Florida Gators baseball

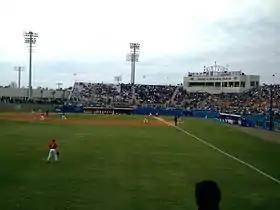
McKethan Stadium, home of Gator baseball until 2020

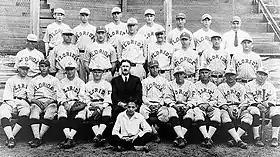
A picture of the 1924 Baseball team

The Florida Gators baseball team represents the University of Florida in the sport of baseball. Florida competes in Division I of the National Collegiate Athletic Association (NCAA), and the of the Southeastern Conference (SEC). They play their home games in Condron Ballpark on the university's Gainesville, Florida, campus, and are currently led by head coach Kevin O'Sullivan. In the 105-season history of the Florida baseball program, the team has won 16 SEC championships and has appeared in 14 College World Series tournaments. The Gators won their first national championship in 2017.